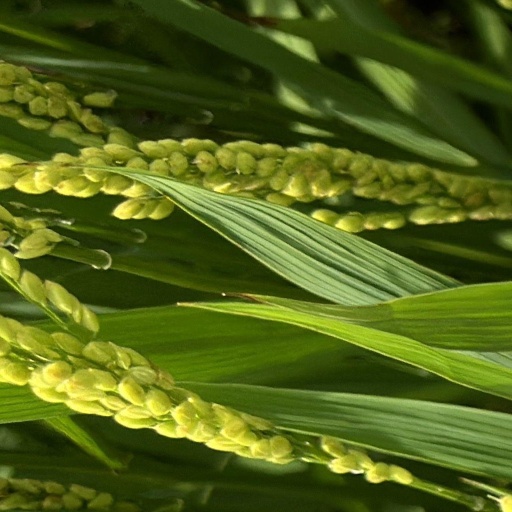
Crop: rice